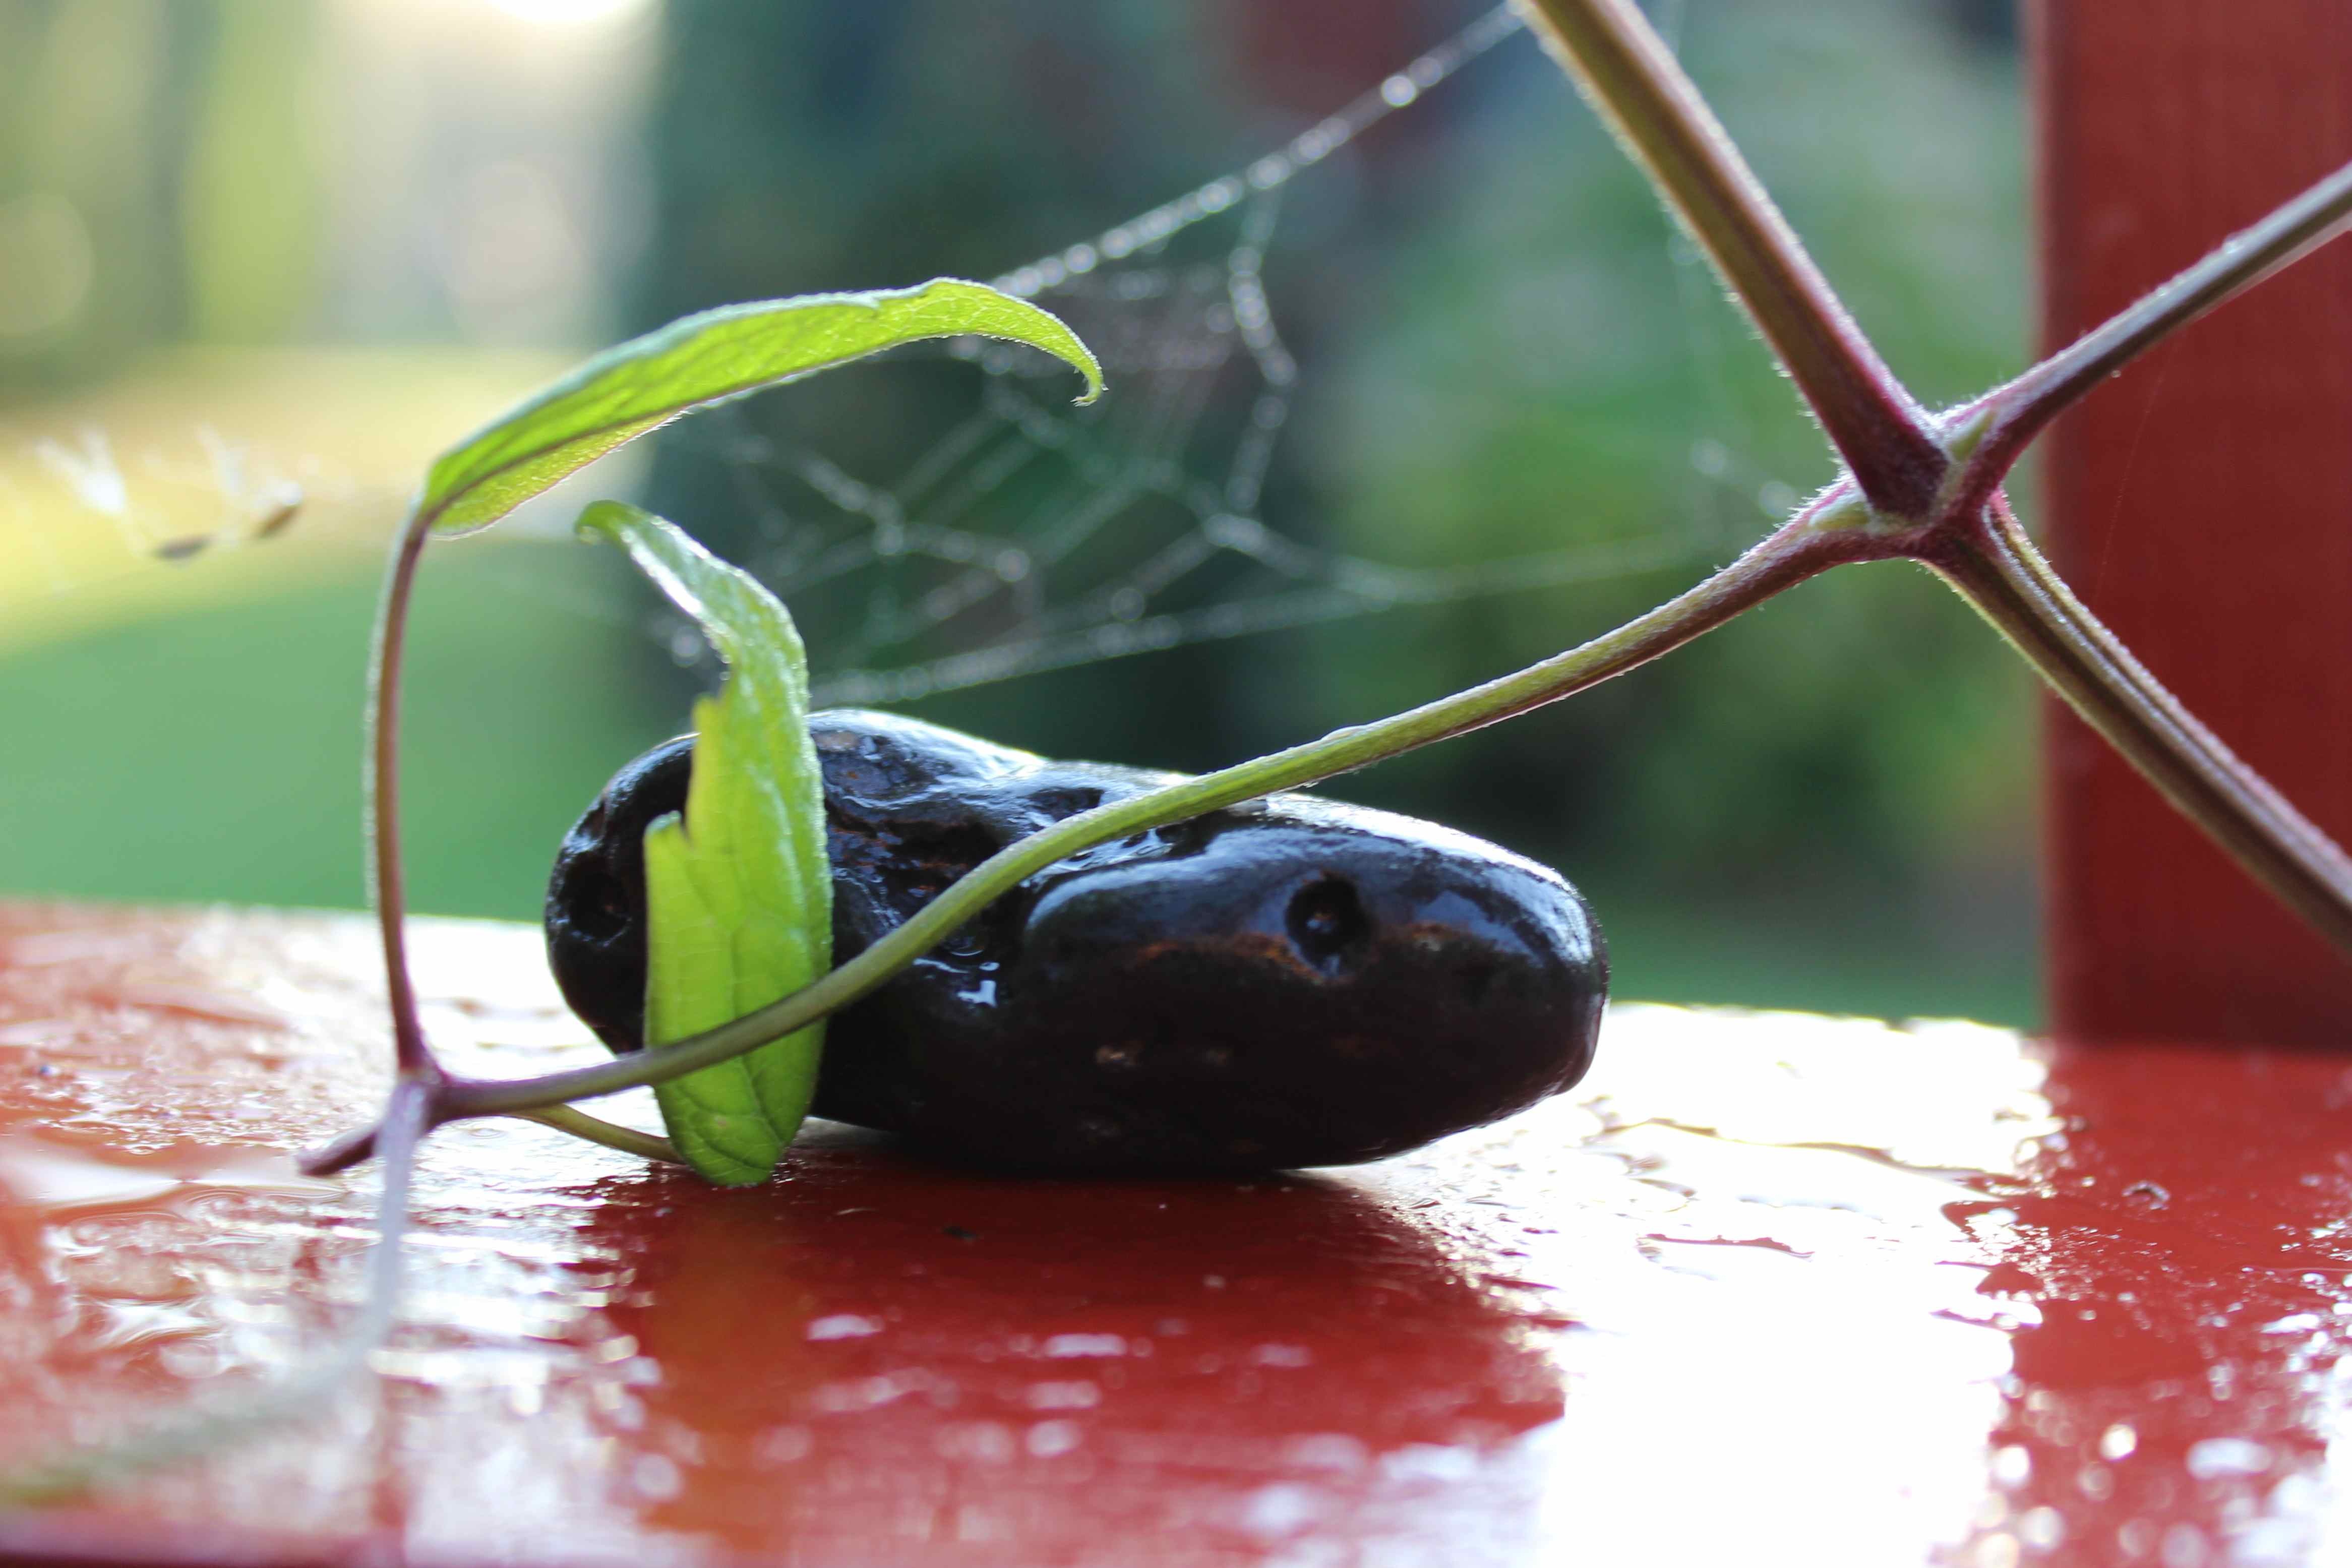
branch, rain, leaf, flower, stone, food, green, produce, autumn, amphibian, fauna, close up, macro photography